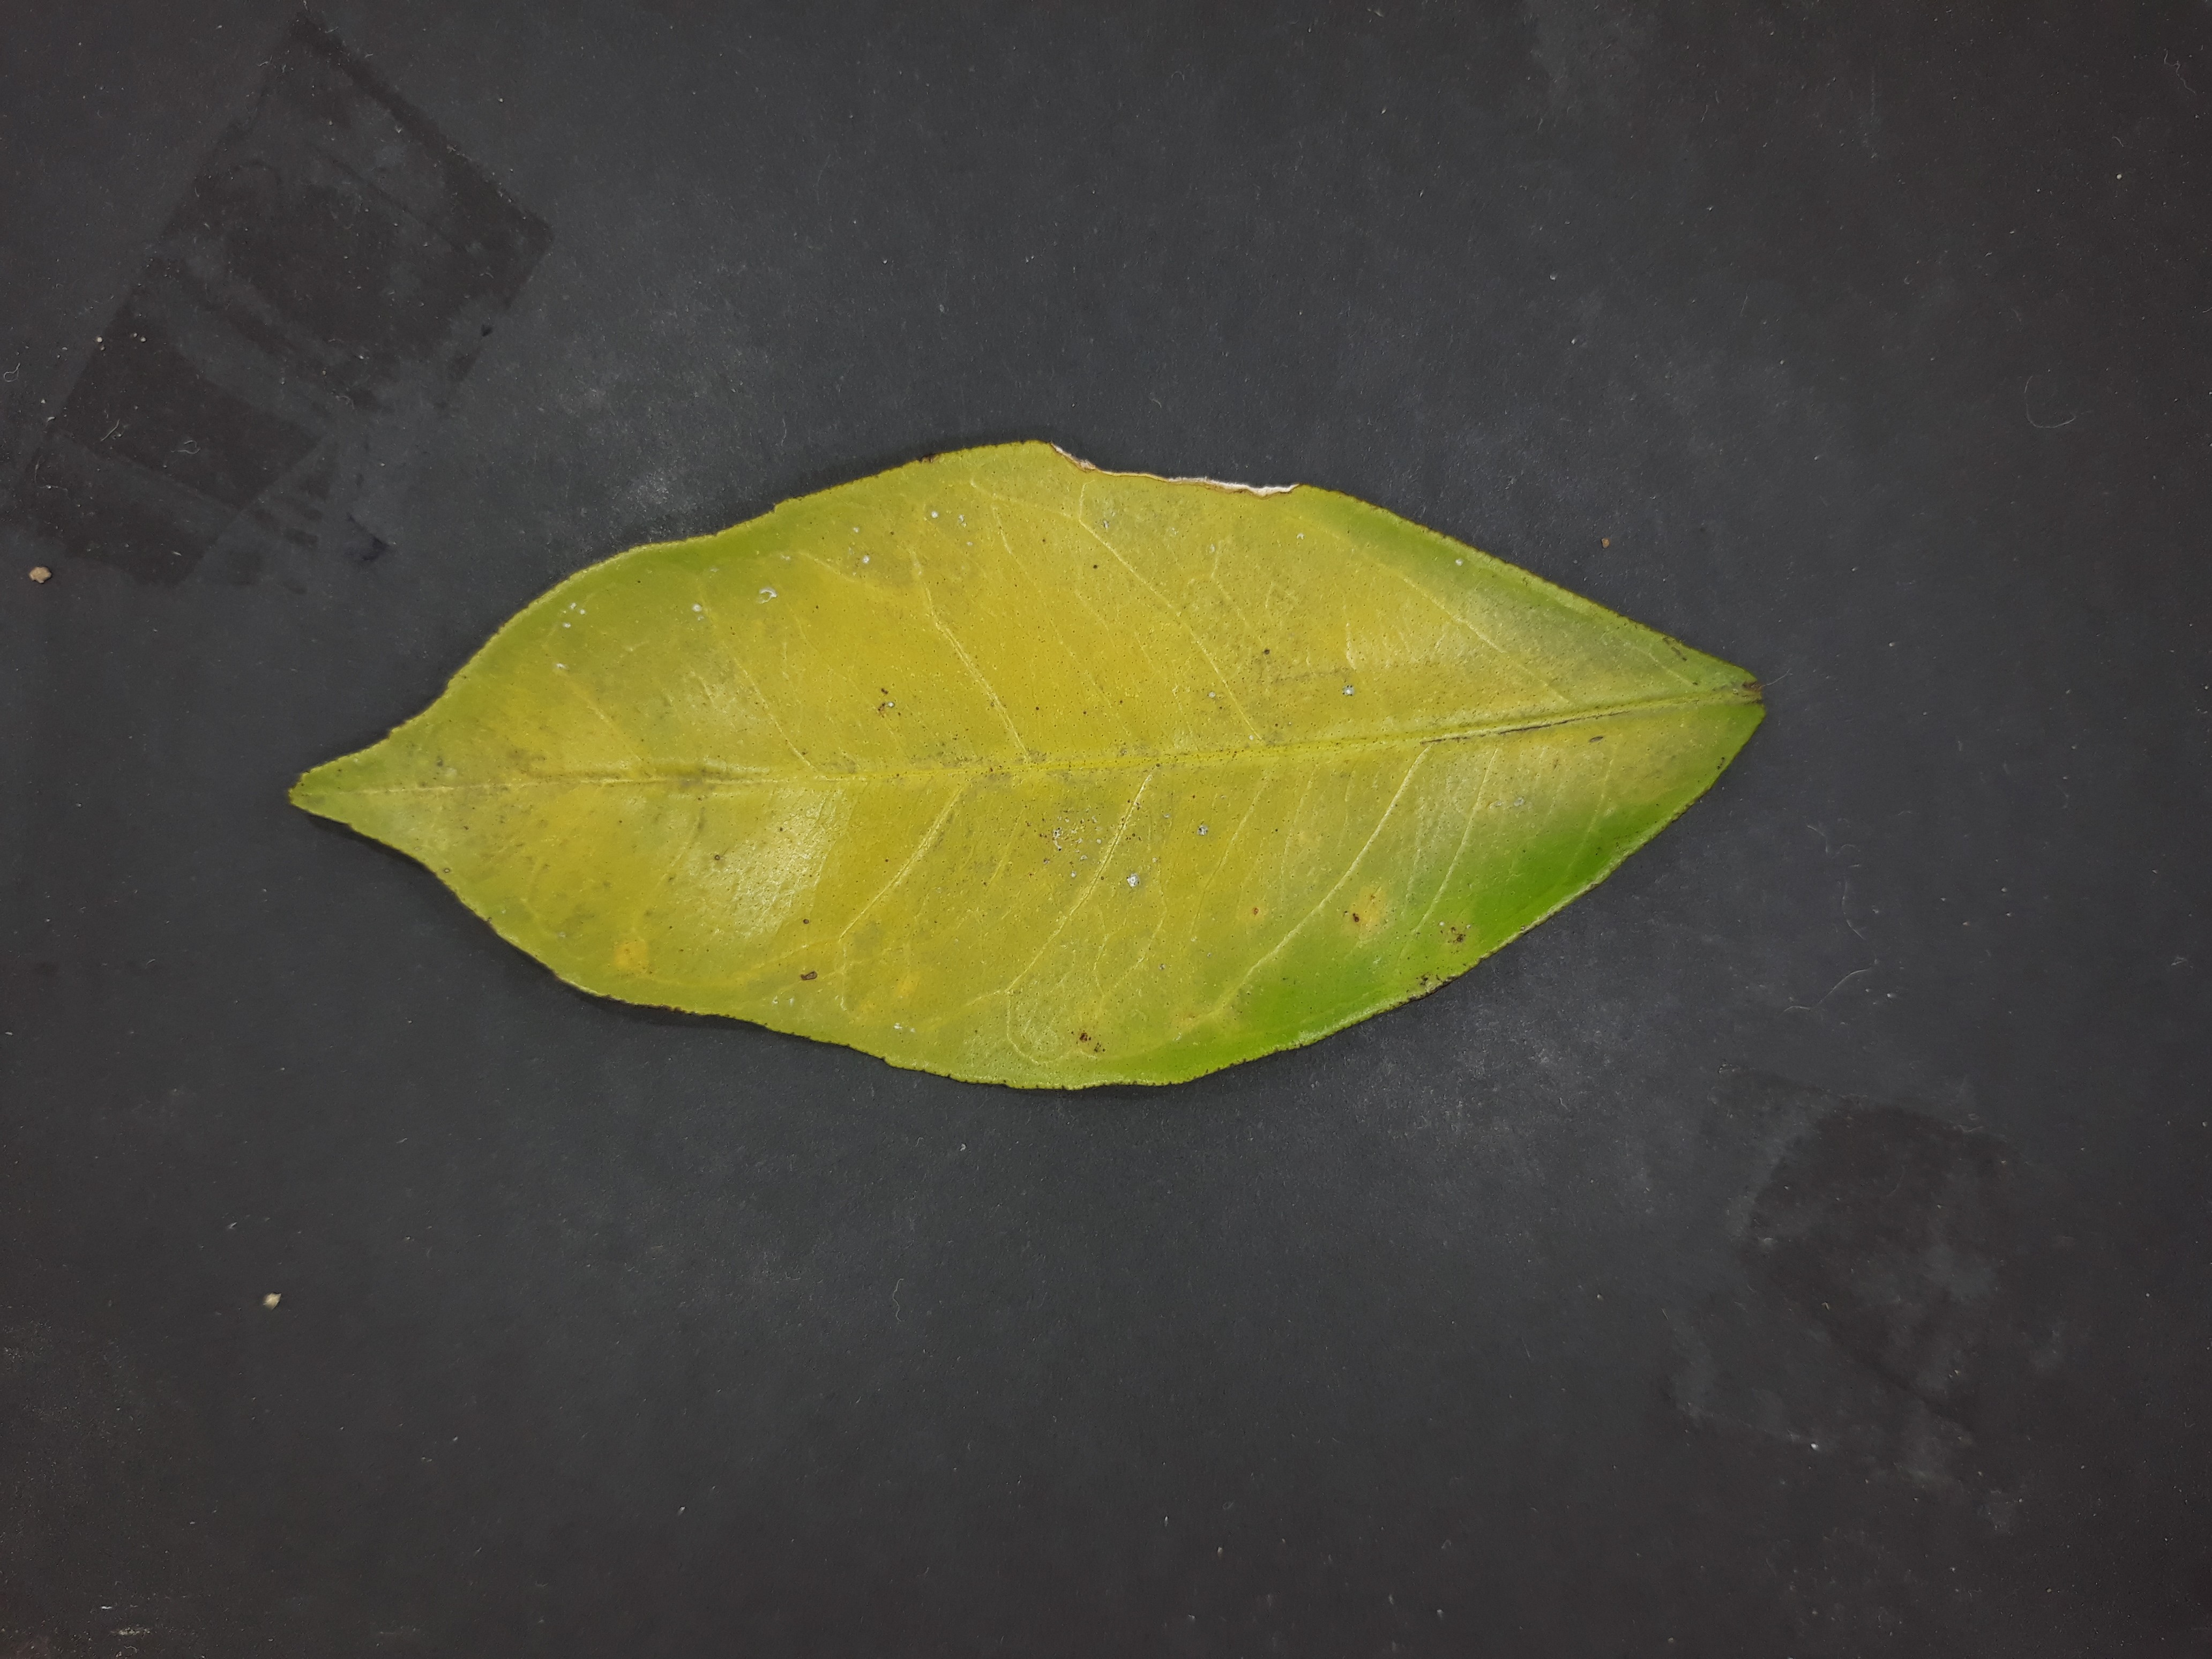
Label: Nitrogen deficiency (N)